Gaspard Adolphe Chatin

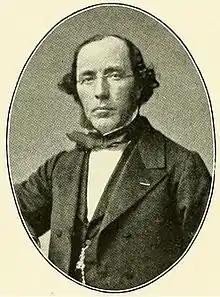
Gaspard Adolphe Chatin (1813–1901)

Gaspard Adolphe Chatin (30 November 1813, Tullins – 13 January 1901) was a French physician, mycologist and botanist who was born in Tullins Isère, and died in Les Essarts-le-Roi. He was the first to prove that goiter was related to iodine deficiency.